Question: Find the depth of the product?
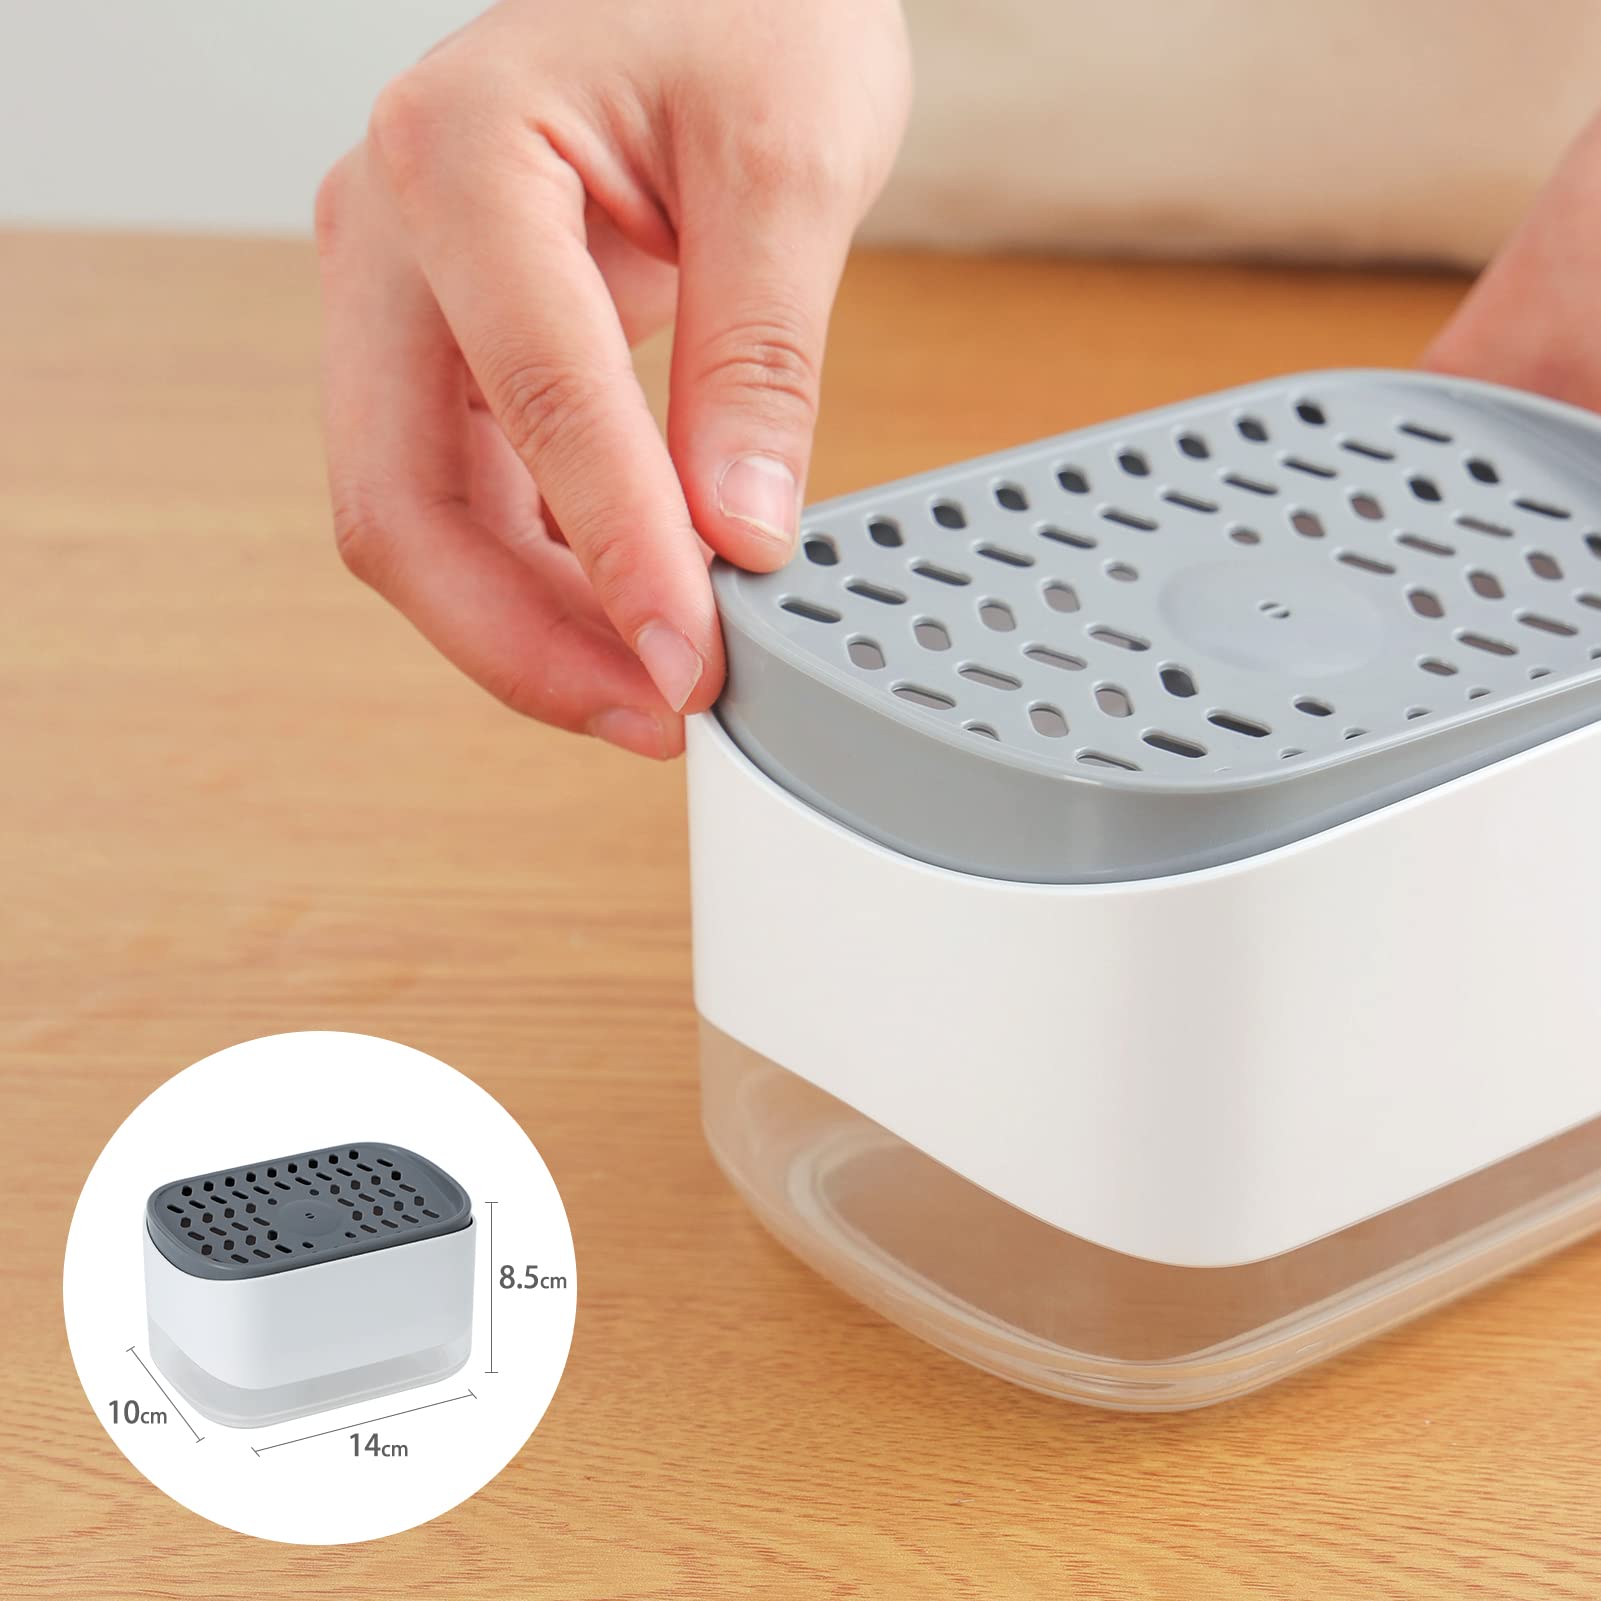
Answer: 14.0 centimetre